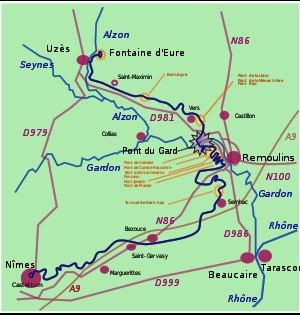
Le pont du Gard est un pont à trois niveaux destiné au passage d'un aqueduc romain. Il est situé à Vers-Pont-du-Gard entre Uzès et Remoulins, non loin de Nîmes, dans le département français du Gard. Il enjambe le Gardon. Probablement bâti dans la première moitié du Iᵉʳ siècle, il assurait la continuité de l'aqueduc romain qui conduisait l’eau d’Uzès à Nîmes. D'après les dernières recherches, il aurait cessé d'être utilisé au début du VIᵉ siècle.
Uzès est une commune française située dans le département du Gard, en région Occitanie.
Remoulins, en occitan Remolins, est une commune française située dans le département du Gard, en région Occitanie. Elle se situe à 21 km de Nîmes par la RN86 et à 20 km d'Avignon par la départementale D6100. Ses habitants se nomment les Remoulinois. C'était aussi la capitale de la cerise jusqu'aux inondations de 2002 où beaucoup de terres de cerisiers ont été dévastées.
En France, on désigne par vallée du Rhône la région située de part et d'autre du Rhône, en aval de Lyon, dans le sud-est de la France. C'est une région agricole française selon le classement de l'Insee. Elle se subdivise en plaine irriguée de la Crau, plaine maraîchère du Comtat Venaissin, coteaux viticoles produisant des vins AOC de renommée mondiale sur les rives droite et gauche du fleuve, polyculture de la Drôme provençale, grandes cultures de la plaine valentinoise, vergers de l’Isère, prairies des vallées de la Galaure et de l’Herbasse.
La Fontaine d'Eure est un groupe d'une dizaine de sources pérennes, situées à quelques kilomètres au nord-est d'Uzès, sur la rive gauche de l'Alzon. Ce sont des exsurgences qui servent d'exutoire à une nappe aquifère contenue dans le massif calcaire voisin. Elles ont aujourd'hui un débit moyen de 380 litres par seconde qui est toutefois très irrégulier.